Calvörde

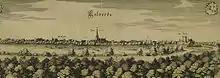
"Calvorde", Matthäus Merian, c. 1654

Calvörde Castle was first mentioned in the late 13th century. From 1318 it was held by Duke Otto of Brunswick. The Welf dukes repeatedly gave Calvörde Castle in pawn to local nobles like the House of Alvensleben, while the adjacent settlement ("Flecken") prospered, with town walls, a city council and seal. In 1571 Calvörde passed to the Principality of Wolfenbüttel under Duke Julius of Brunswick. With several surrounding villages and manors, it was reorganised as the Amt Calvörde, which remained an eastern exclave of the Duchy of Brunswick-Lüneburg between the Brandenburgian Altmark in the north and the Archbishopric of Magdeburg in the south.